List of Al-Duhail SC seasons

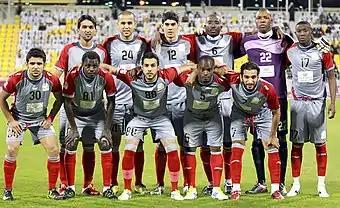
Lekhwiya's team in 2011 with From Left to Right: Stand Up : Nashat Akram - Madjid Bougherra - Karim Boudiaf - Dame Traoré - Baba Malick - Mohammed Musa. Sitting Luiz Ceará - ? - Hussain Ali Shehab - Mohammed Razak - Adel Lami.

Al-Duhail Sports Club is a Qatari professional football club based in Doha. The club was formed in 2009 as Lekhwiya Sports Club, and played their first competitive match in 2009, The club was renamed on April 10, 2017, it was decided to merge the two clubs, Lekhwiya and El Jaish SC into one entity under the name Al-Duhail Sports Club starting from the new season. The club has won a total of 56 major trophies, including the national championship 38 times also won the Emir of Qatar Cup 18 times, the Qatar Cup (ex) Crown Prince Cup 9 times, and the Sheikh Jassim Cup 6 times. The club has also never been out of the top division of Qatari football since his rise in the 2009–10 season.